Photolithography

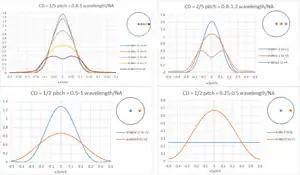
Illumination direction impact. On-axis illumination provides higher contrast, but only off-axis illumination resolves the smallest pitch.

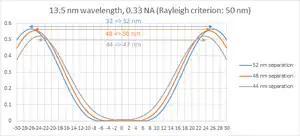
The Rayleigh criterion defines the minimum separation for preserving the distance between two points in the projected image.

According to this equation, minimum feature sizes can be decreased by decreasing the wavelength, and increasing the numerical aperture (to achieve a tighter focused beam and a smaller spot size). However, this design method runs into a competing constraint. In modern systems, the depth of focus is also a concern: